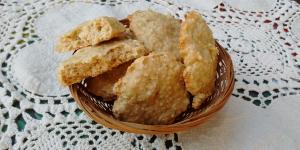
galletas de avena y limon